Socialist Labour Party (UK, 1903)

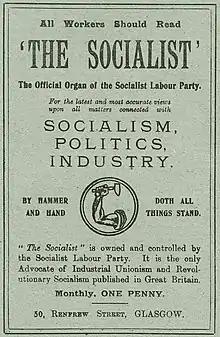
The British SLP adopted the familiar "arm and hammer" of its American namesake as its official logo.

The Socialist Labour Party was a socialist political party in the United Kingdom. It was established in 1903 as a splinter from the Social Democratic Federation (SDF) by James Connolly, Neil Maclean and SDF members impressed with the politics of the American socialist Daniel De Leon, a Marxist theoretician and leading figure of the Socialist Labor Party of America. After decades of existence as a tiny organisation, the group was finally disbanded in 1980.